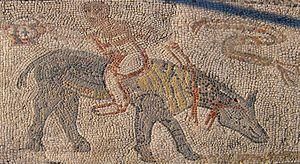
Volubilis est une ville antique berbère, puis romanisée, capitale du royaume de Maurétanie, située dans la plaine du Saïss au Maroc, sur les bords de l'oued Rhoumane, rivière de la banlieue de Meknès, non loin de la ville sainte de Moulay Driss Zerhoun où repose Idriss Iᵉʳ, fondateur de la dynastie des Idrissides.